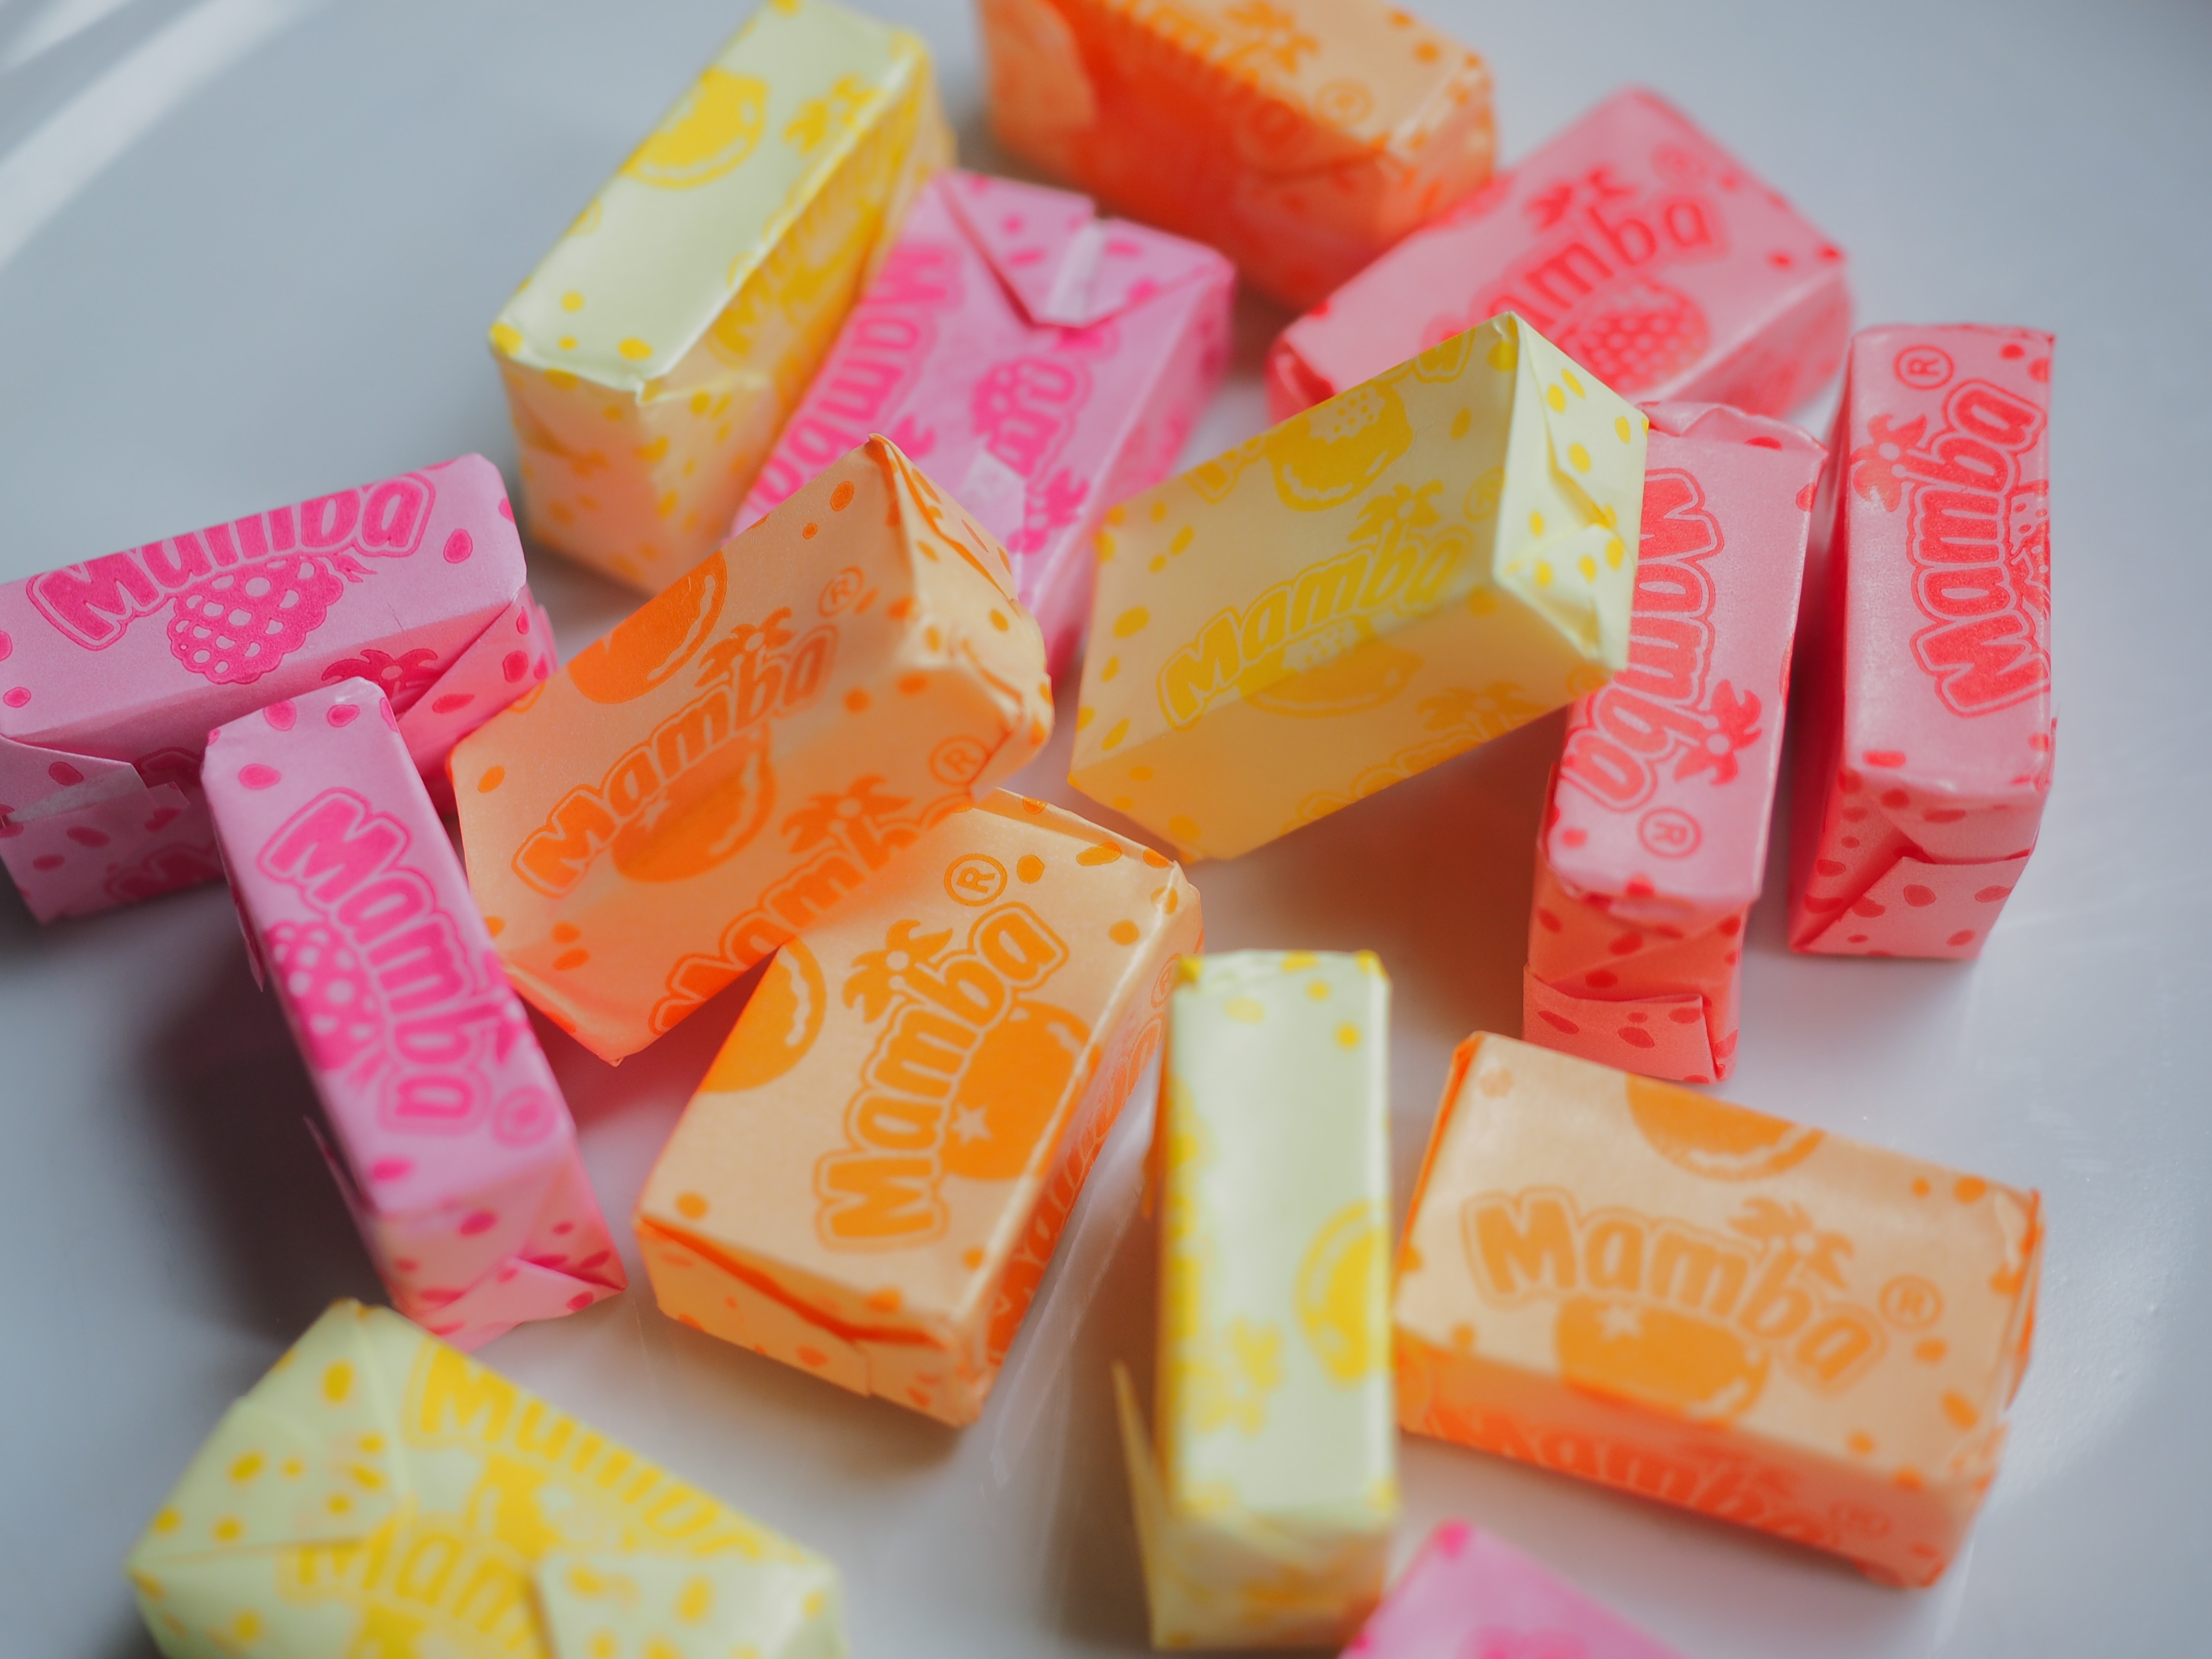
sweet, food, color, colorful, dessert, calories, sugar, sweetness, confectionery, nibble, unhealthy, suck, mamba, chewy candy, hardly leaving, storck, august storck